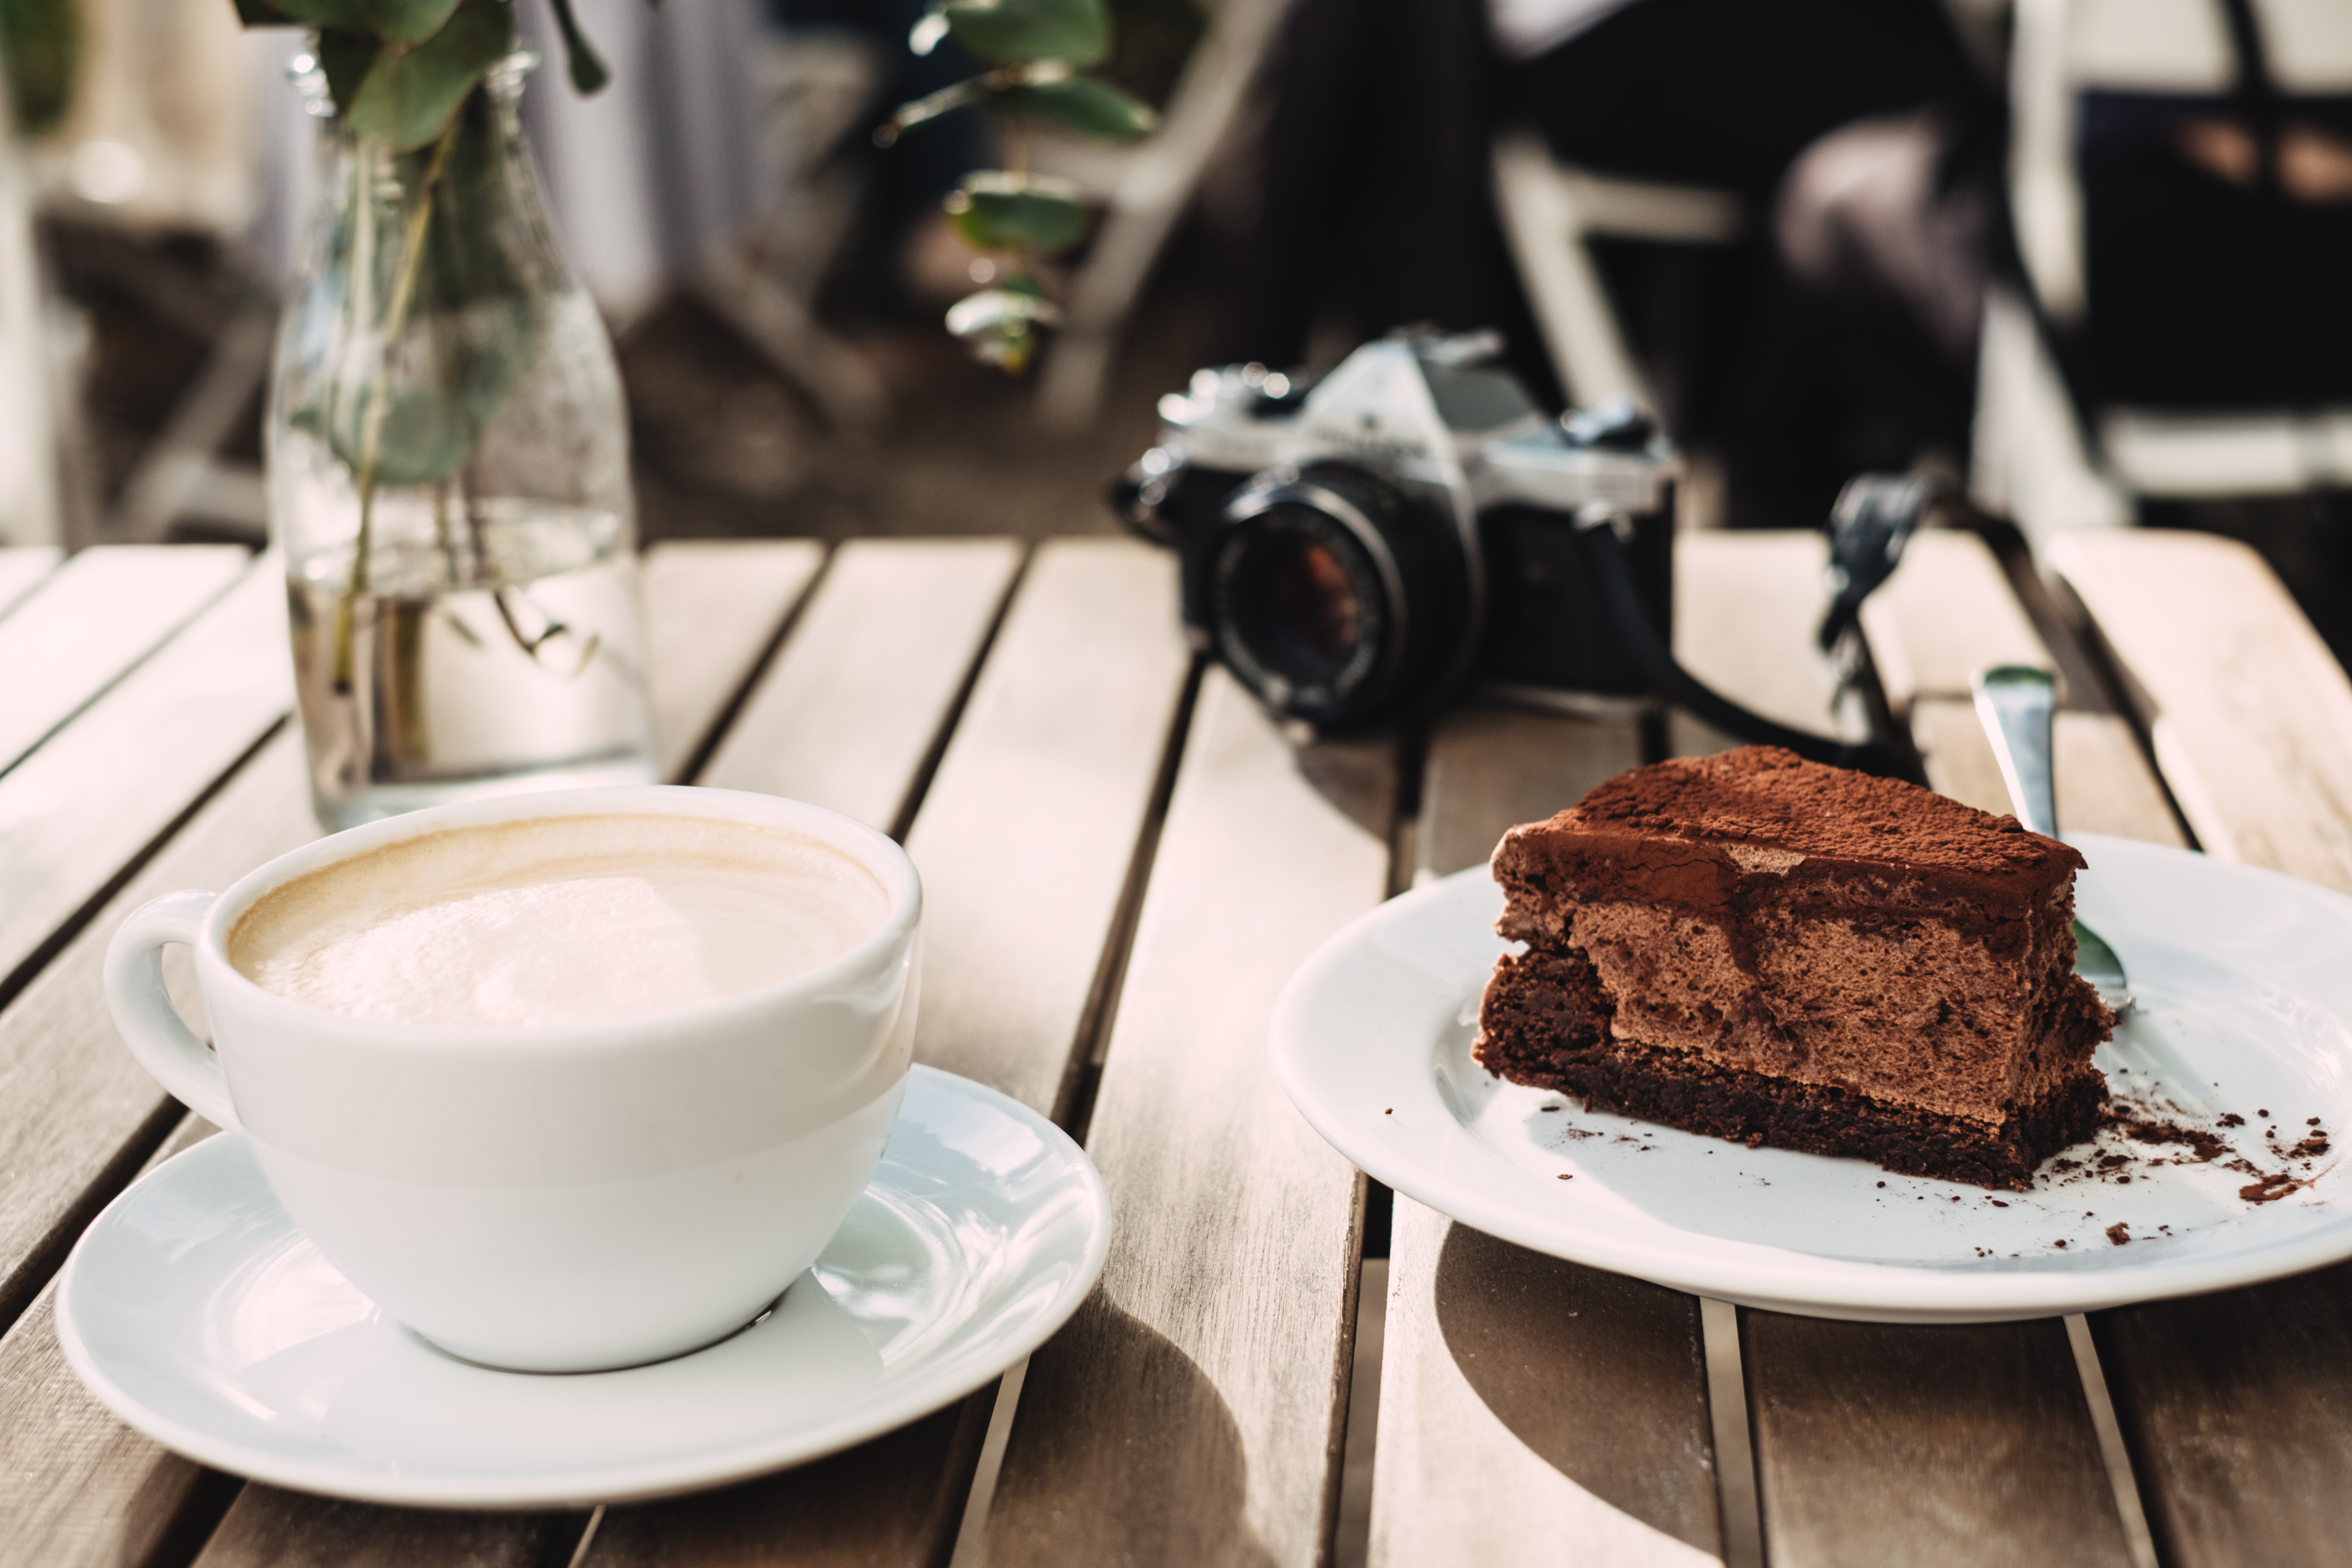
dessert, food, coffee, tableware, chocolate, chocolate brownie, brunch, espresso, drink, breakfast